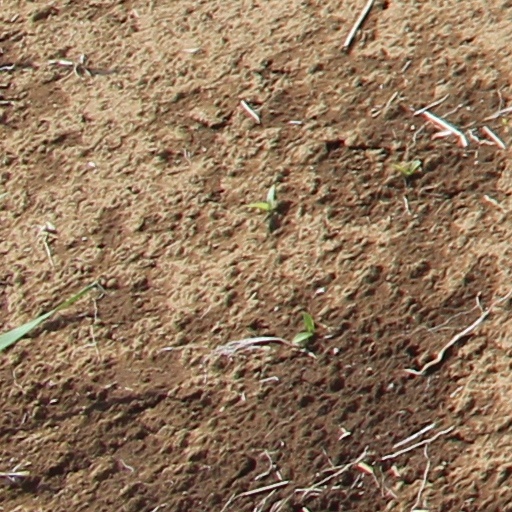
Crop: wheat